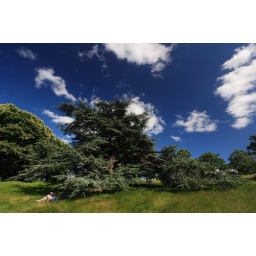
Greenwich Park. It's so stunning to see the clear blue sky in the last two day living in Greenwich..